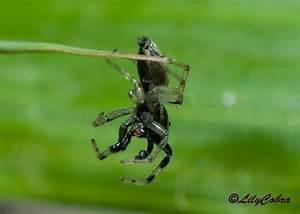
spider